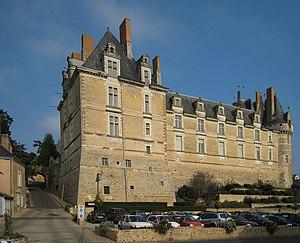
Le château de Durtal, dans le département de Maine-et-Loire
Le sentier de grande randonnée 35 relie Verneuil-sur-Avre à Villevêque. Il traverse les départements de l’Eure, d’Eure-et-Loir, de Loir-et-Cher, de la Sarthe et de Maine-et-Loire. Il suit en quasi-totalité le cours du Loir, de sa source près de Champrond-en-Gâtine, jusqu'à Villevêque, près de son confluent avec la Sarthe.
Le grand tour de France est le voyage que Catherine de Médicis fait entreprendre au roi Charles IX à travers la France pour lui faire découvrir son royaume, qui vient d'être ravagé par la première guerre de religion. Le départ de cette grande aventure débute à Paris le 24 janvier 1564 et se termine par le retour dans la capitale le 1ᵉʳ mai 1566. Accompagné de sa famille, le roi accomplit près de 4 000 kilomètres sur des zones périphériques du royaume. Il part vers l'Est, longe les frontières de l'Est jusqu'en Provence, tourne vers l'Ouest jusqu'à l'océan Atlantique en Gascogne, remonte vers le Val de Loire et termine son périple dans le Bourbonnais.